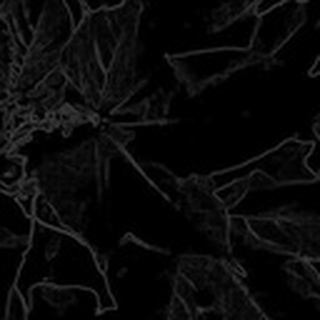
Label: healthy_cotton